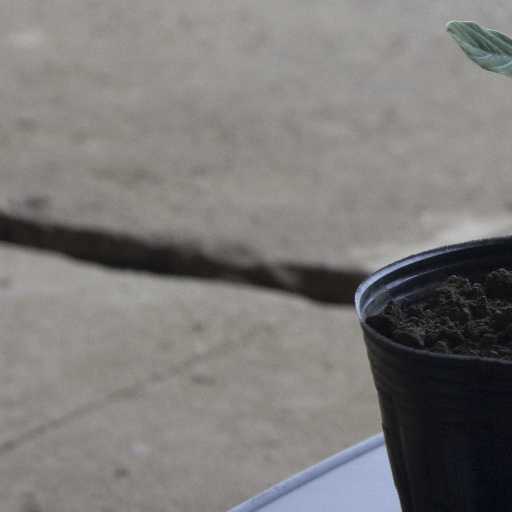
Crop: soybean